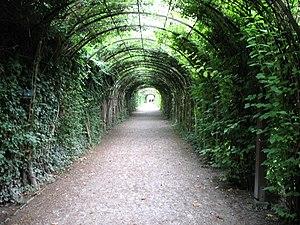
Autriche, Salzbourg, Mirabell Palace
Une pergola est une petite construction de jardin. Elle est utilisée pour servir de support aux plantes grimpantes. Elle est faite de poutres horizontales en forme de toiture, soutenues par des colonnes. Les premières utilisations remontent à l’Antiquité. Le jardin du prieuré d'Orsan possède une pergola sur laquelle repose de la vigne. Elle permet d'ombrager délicatement la terrasse.